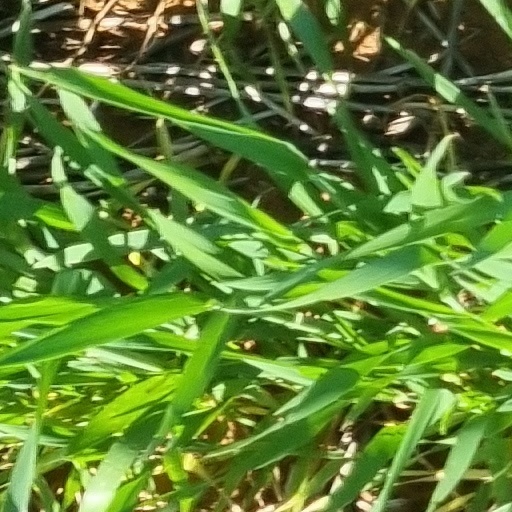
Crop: wheat